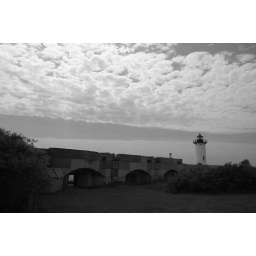
Portsmouth Harbor Light in black and white